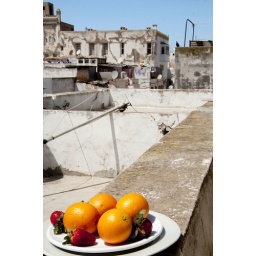
A plate of oranges on a rooftop in Rabat around lunchtime. (Personal project)